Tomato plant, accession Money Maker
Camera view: horizontal (90 deg, fisheye); turntable rotation: 0 degrees
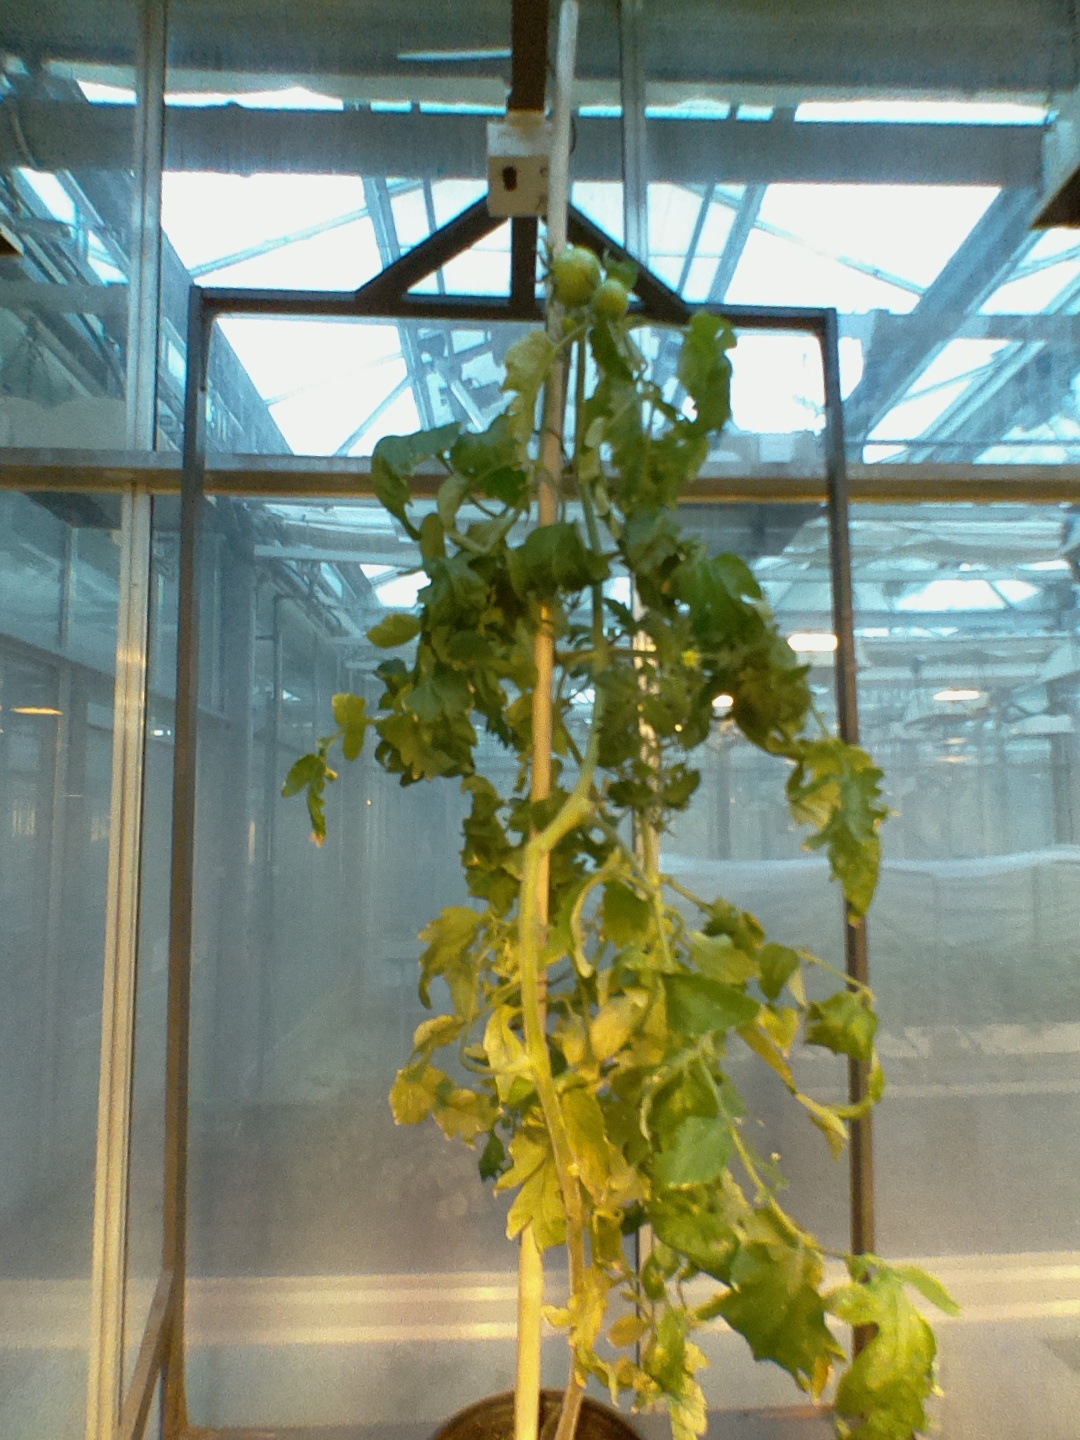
BBCH growth stage 76: 60%-70% of final fruit size